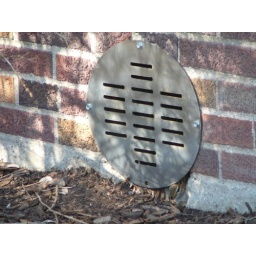
sign no. 3 in a cute hidey hole.